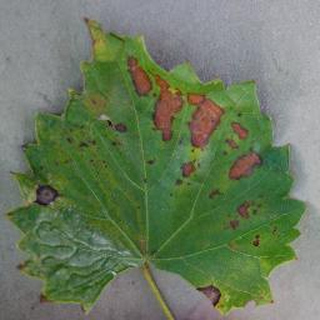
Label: grape_esca_black_measles